1st Engineer Brigade (United States)

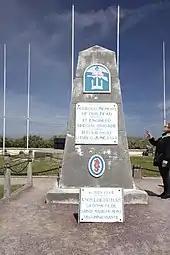
Monument for the 1st Engineer Special Brigade on Utah Beach

The brigade was pulled from the Amphibious Training Center early and sent to England to participate in Operation Sledgehammer, departing from the New York Port of Embarkation on 5 August, and arriving on 17 August. Elements of the brigade participated in the Operation Torch. The 531st Shore Regiment and 286th Signal Company acted as the shore party for the 1st Infantry Division, while the 2nd Battalion, 591st Engineer Boat Regiment was reorganized as a shore battalion, and operated in support of Combat Command B, 1st Armored Division. Brigade headquarters departed Glasgow on 24 November, and landed in North Africa on 6 December. Wolfe became chief engineer at the Services of Supply on 22 February and Colonel R. L. Brown of the 531st Engineer Shore Regiment acted as commander.